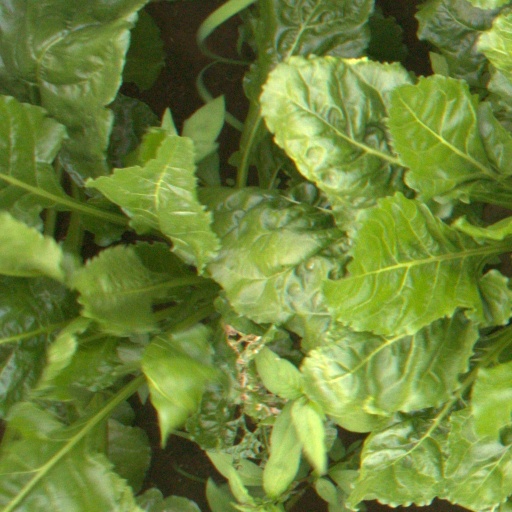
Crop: sugar beet